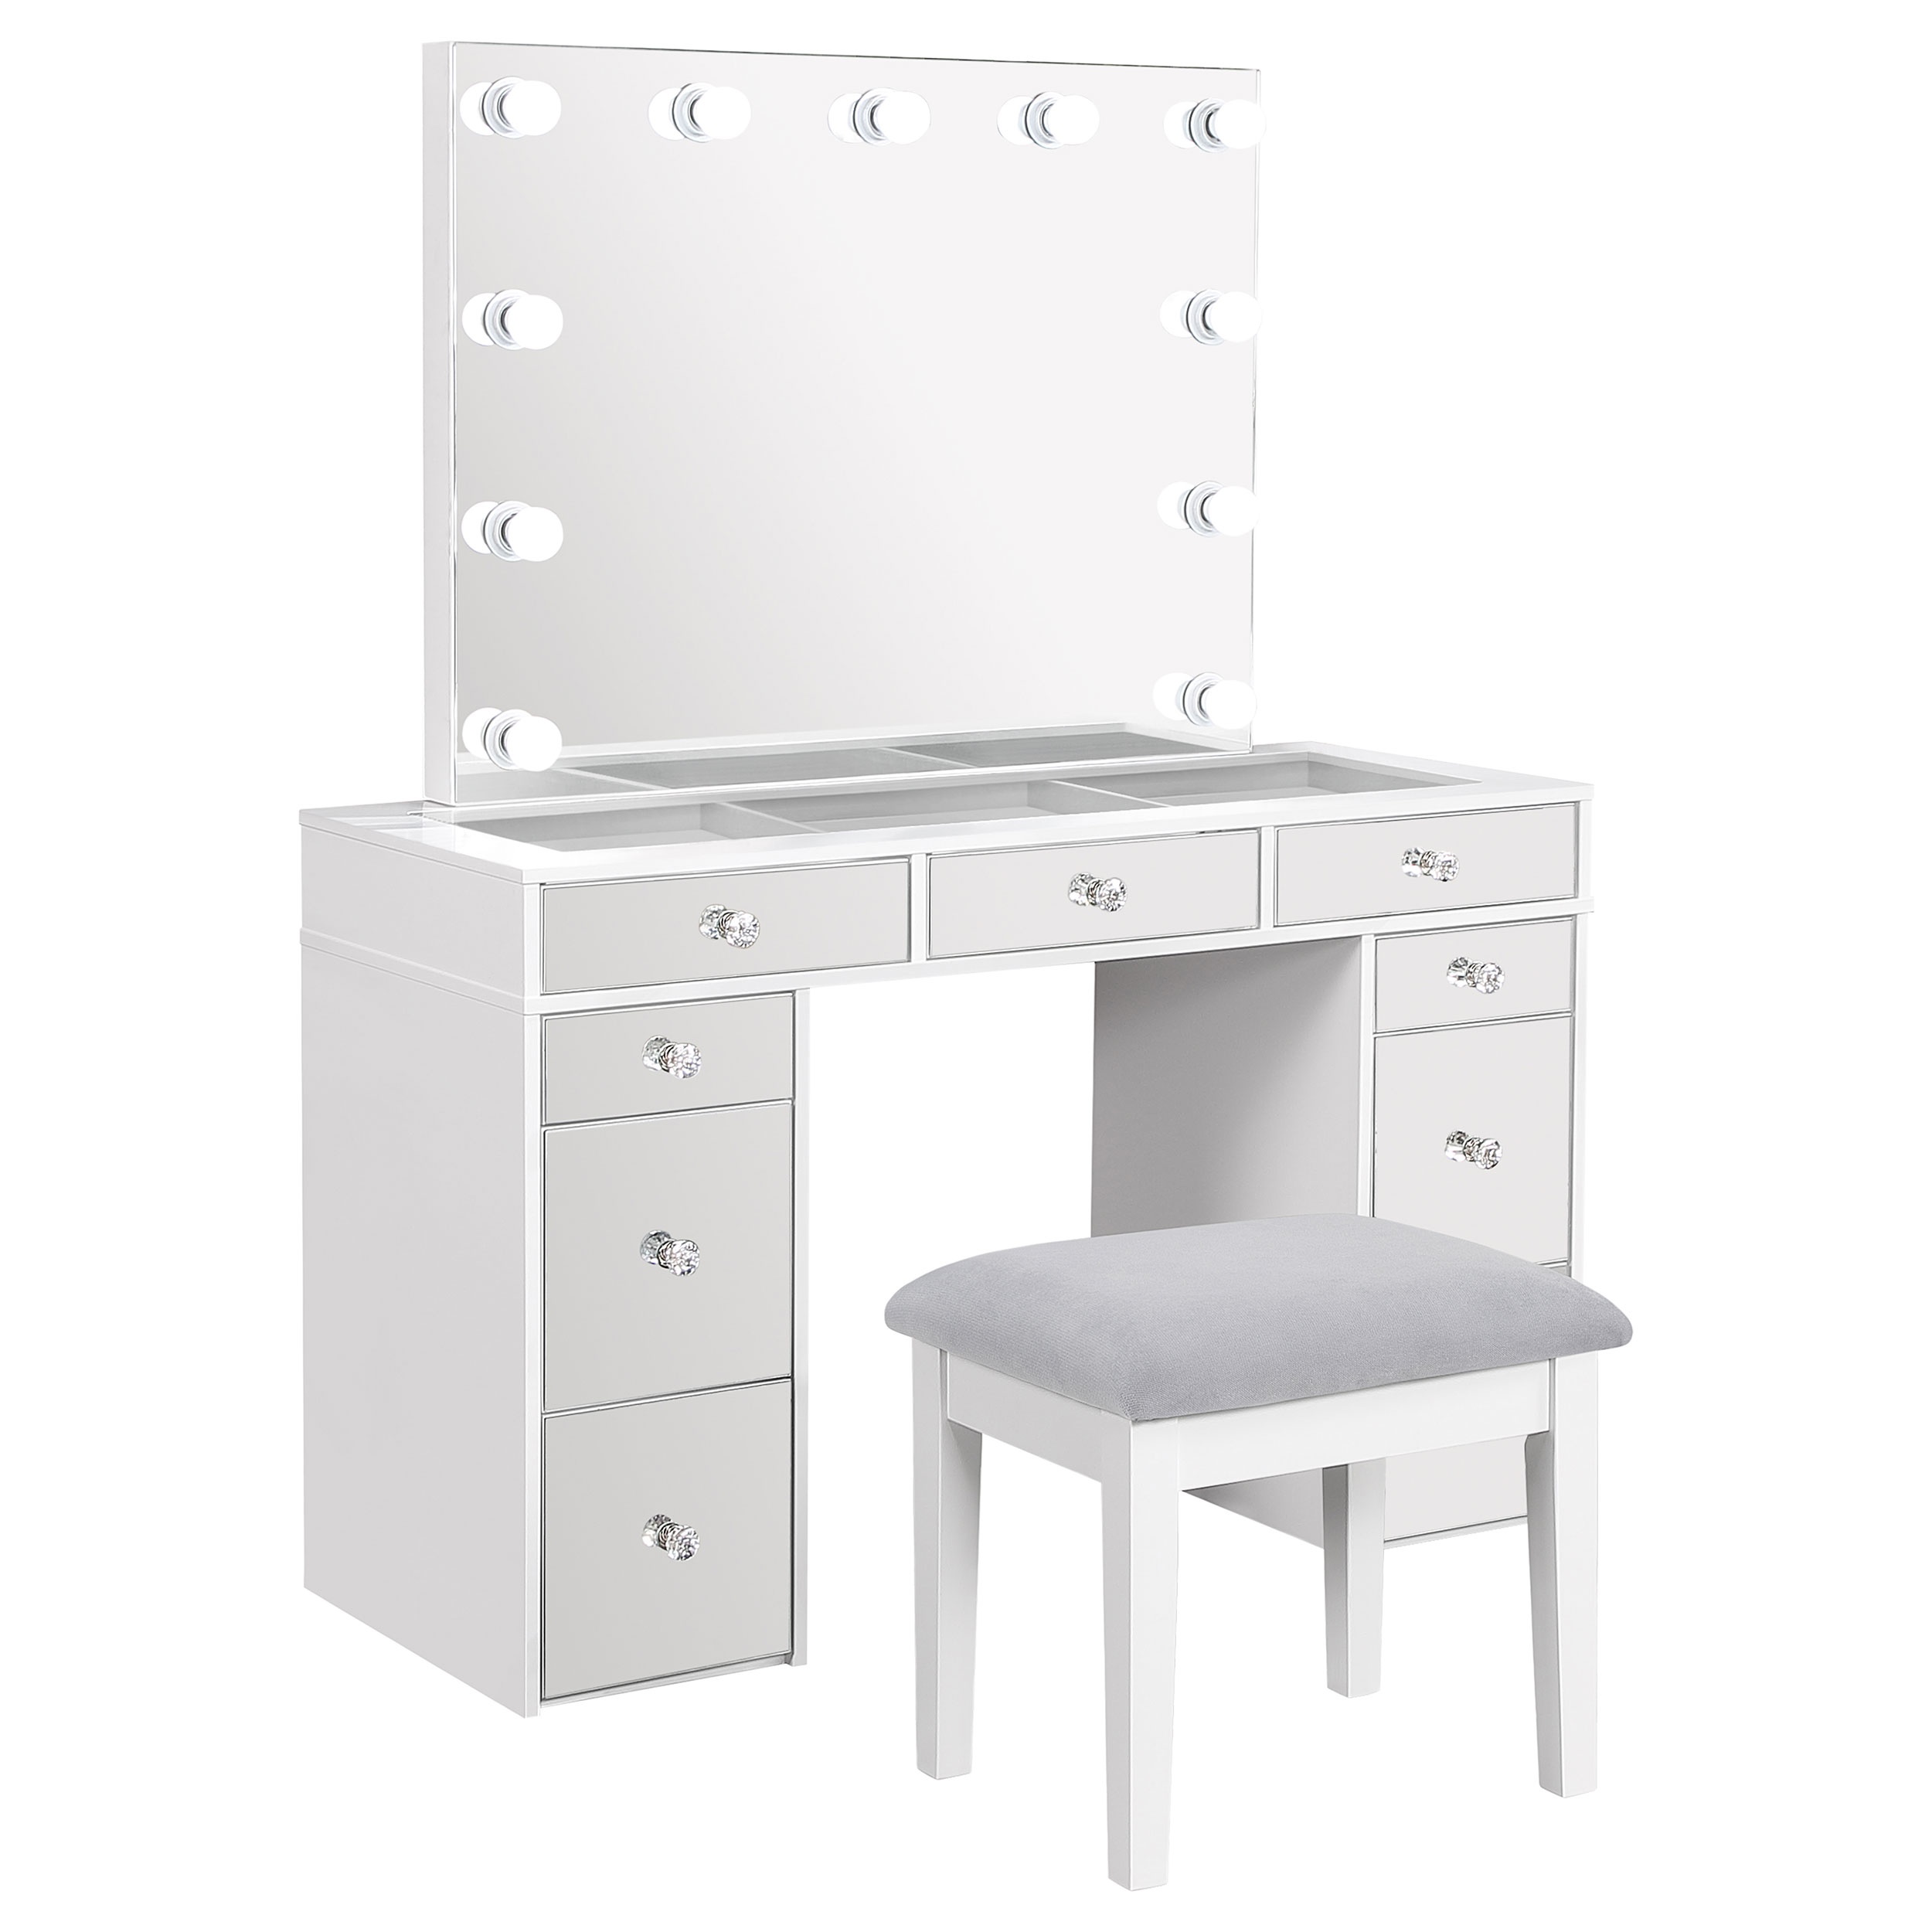
Regina Makeup Vanity Table Set with Lighting White
Pull out all the stops to set up a stylish and functional space for your makeup and prep, adding this three-piece white finish vanity set to a modern bedroom. Wood products construction with mirrored drawer fronts and a gray upholstered stool cushion team up to maintain an easy palette with versatility. Find space in nine drawers to stash implements, cosmetics, and accessories. Charming crystal knobs and a felt-lined top drawer add to a list of fab features. The marquee element of this set is a mirror surrounded with bulbs to offer helpful lighting as it enhances a chic design. Featured Highlights - Fabric Color: Grey - Hardware Finish: Crystal - Leg Color: White - Upholstery: Velvet - Fabric Content: Polyester 100% - Clean Code: S - Overall Weight Limit: 300 Lbs - Drawer Weight Limit: 60 Lbs - Assembly Required: Yes - Materials: Fabric, Foam, Medium Density Fiberboard (Mdf), Mirror Item Includes Includes: One (1) vanity table, one (1) mirror, and one (1) stool Three-piece white finish vanity set, perfect for a modern bedroom setup Constructed from wood products, featuring mirrored drawer fronts for a sleek look Comes with a gray upholstered stool cushion, providing comfort and style Offers ample storage with nine drawers, including a felt-lined top drawer, all adorned with charming crystal knobs Includes a mirror surrounded by bulbs, providing helpful lighting and enhancing the chic design Material : Medium Density Fiberboard (MDF), Fabric, Foam, Mirror Country of Origin: Vietnam Dimensions: 47.50"w x 19.25"d x 59.00"h Color Family: White
Brand: Coaster Furniture Texas
Category: Furniture > Cabinets & Storage > Vanities > Bedroom Vanities > Makeup Vanities